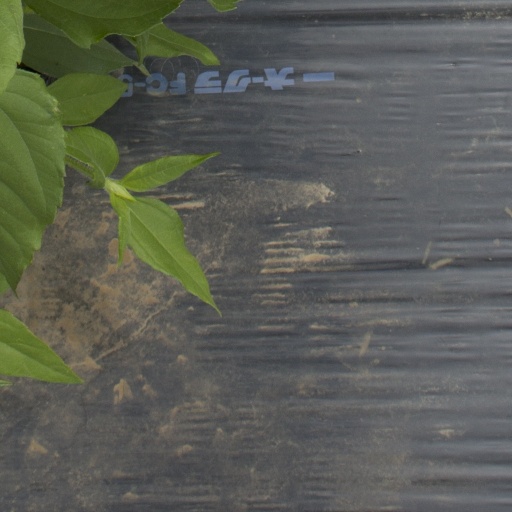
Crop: Jerusalem artichoke